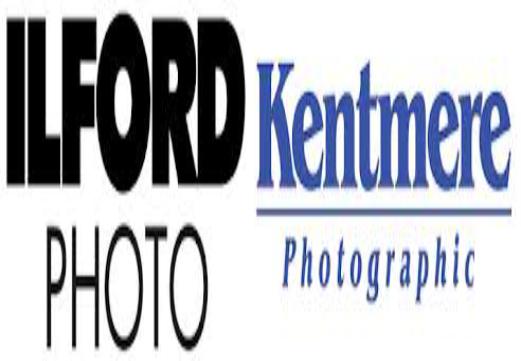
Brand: Ilford
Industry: Electronic